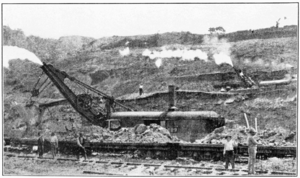
L'excavation est une expression du langage courant qui désigne l'action de creuser un terrain, un sol, et son résultat. Une excavation peut être exécutée de main d'homme, ou être le résultat de phénomènes naturels. Pour la machine qui permet de réaliser des excavations, les termes excavateur et excavatrice, sont des emprunts à l'anglo-américain excavator.